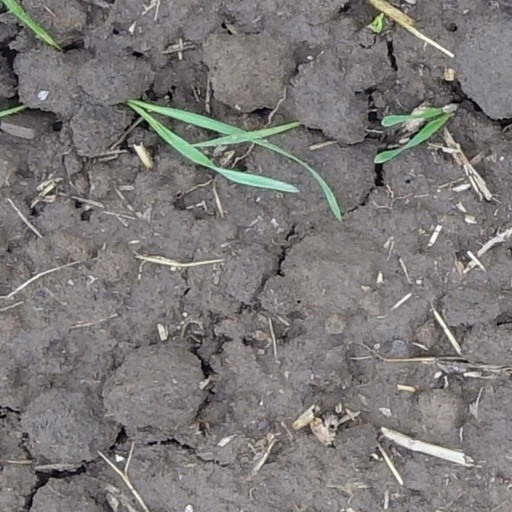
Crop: wheat